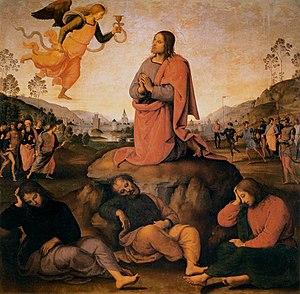
Sainte Camilla Battista da Varano, née le 9 avril 1458 et décédée le 31 mai 1524 à Varano, dans les Marches, est une religieuse de l'ordre des clarisses. Elle a laissé une œuvre mystique, centrée sur la Passion du Christ et influencée par l'humanisme de la Renaissance italienne.